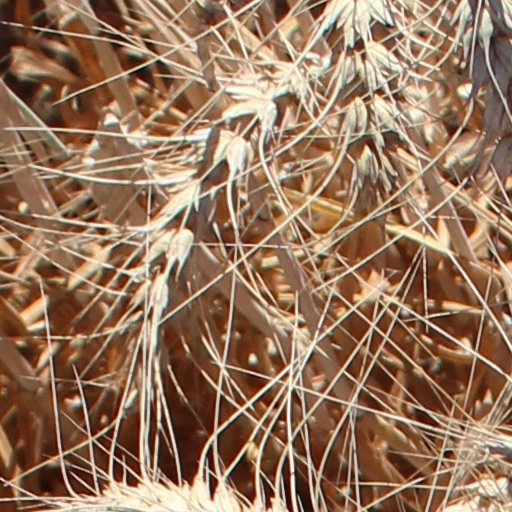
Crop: wheat